Volume

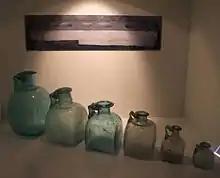
6 volumetric measures from the "mens ponderia" in Pompeii, an ancient municipal institution for the control of weights and measures

The precision of volume measurements in the ancient period usually ranges between . The earliest evidence of volume calculation came from ancient Egypt and Mesopotamia as mathematical problems, approximating volume of simple shapes such as cuboids, cylinders, frustum and cones. These math problems have been written in the Moscow Mathematical Papyrus (c. 1820 BCE). In the Reisner Papyrus, ancient Egyptians have written concrete units of volume for grain and liquids, as well as a table of length, width, depth, and volume for blocks of material. The Egyptians use their units of length (the cubit, palm, digit) to devise their units of volume, such as the volume cubit or deny (1 cubit × 1 cubit × 1 cubit), volume palm (1 cubit × 1 cubit × 1 palm), and volume digit (1 cubit × 1 cubit × 1 digit).